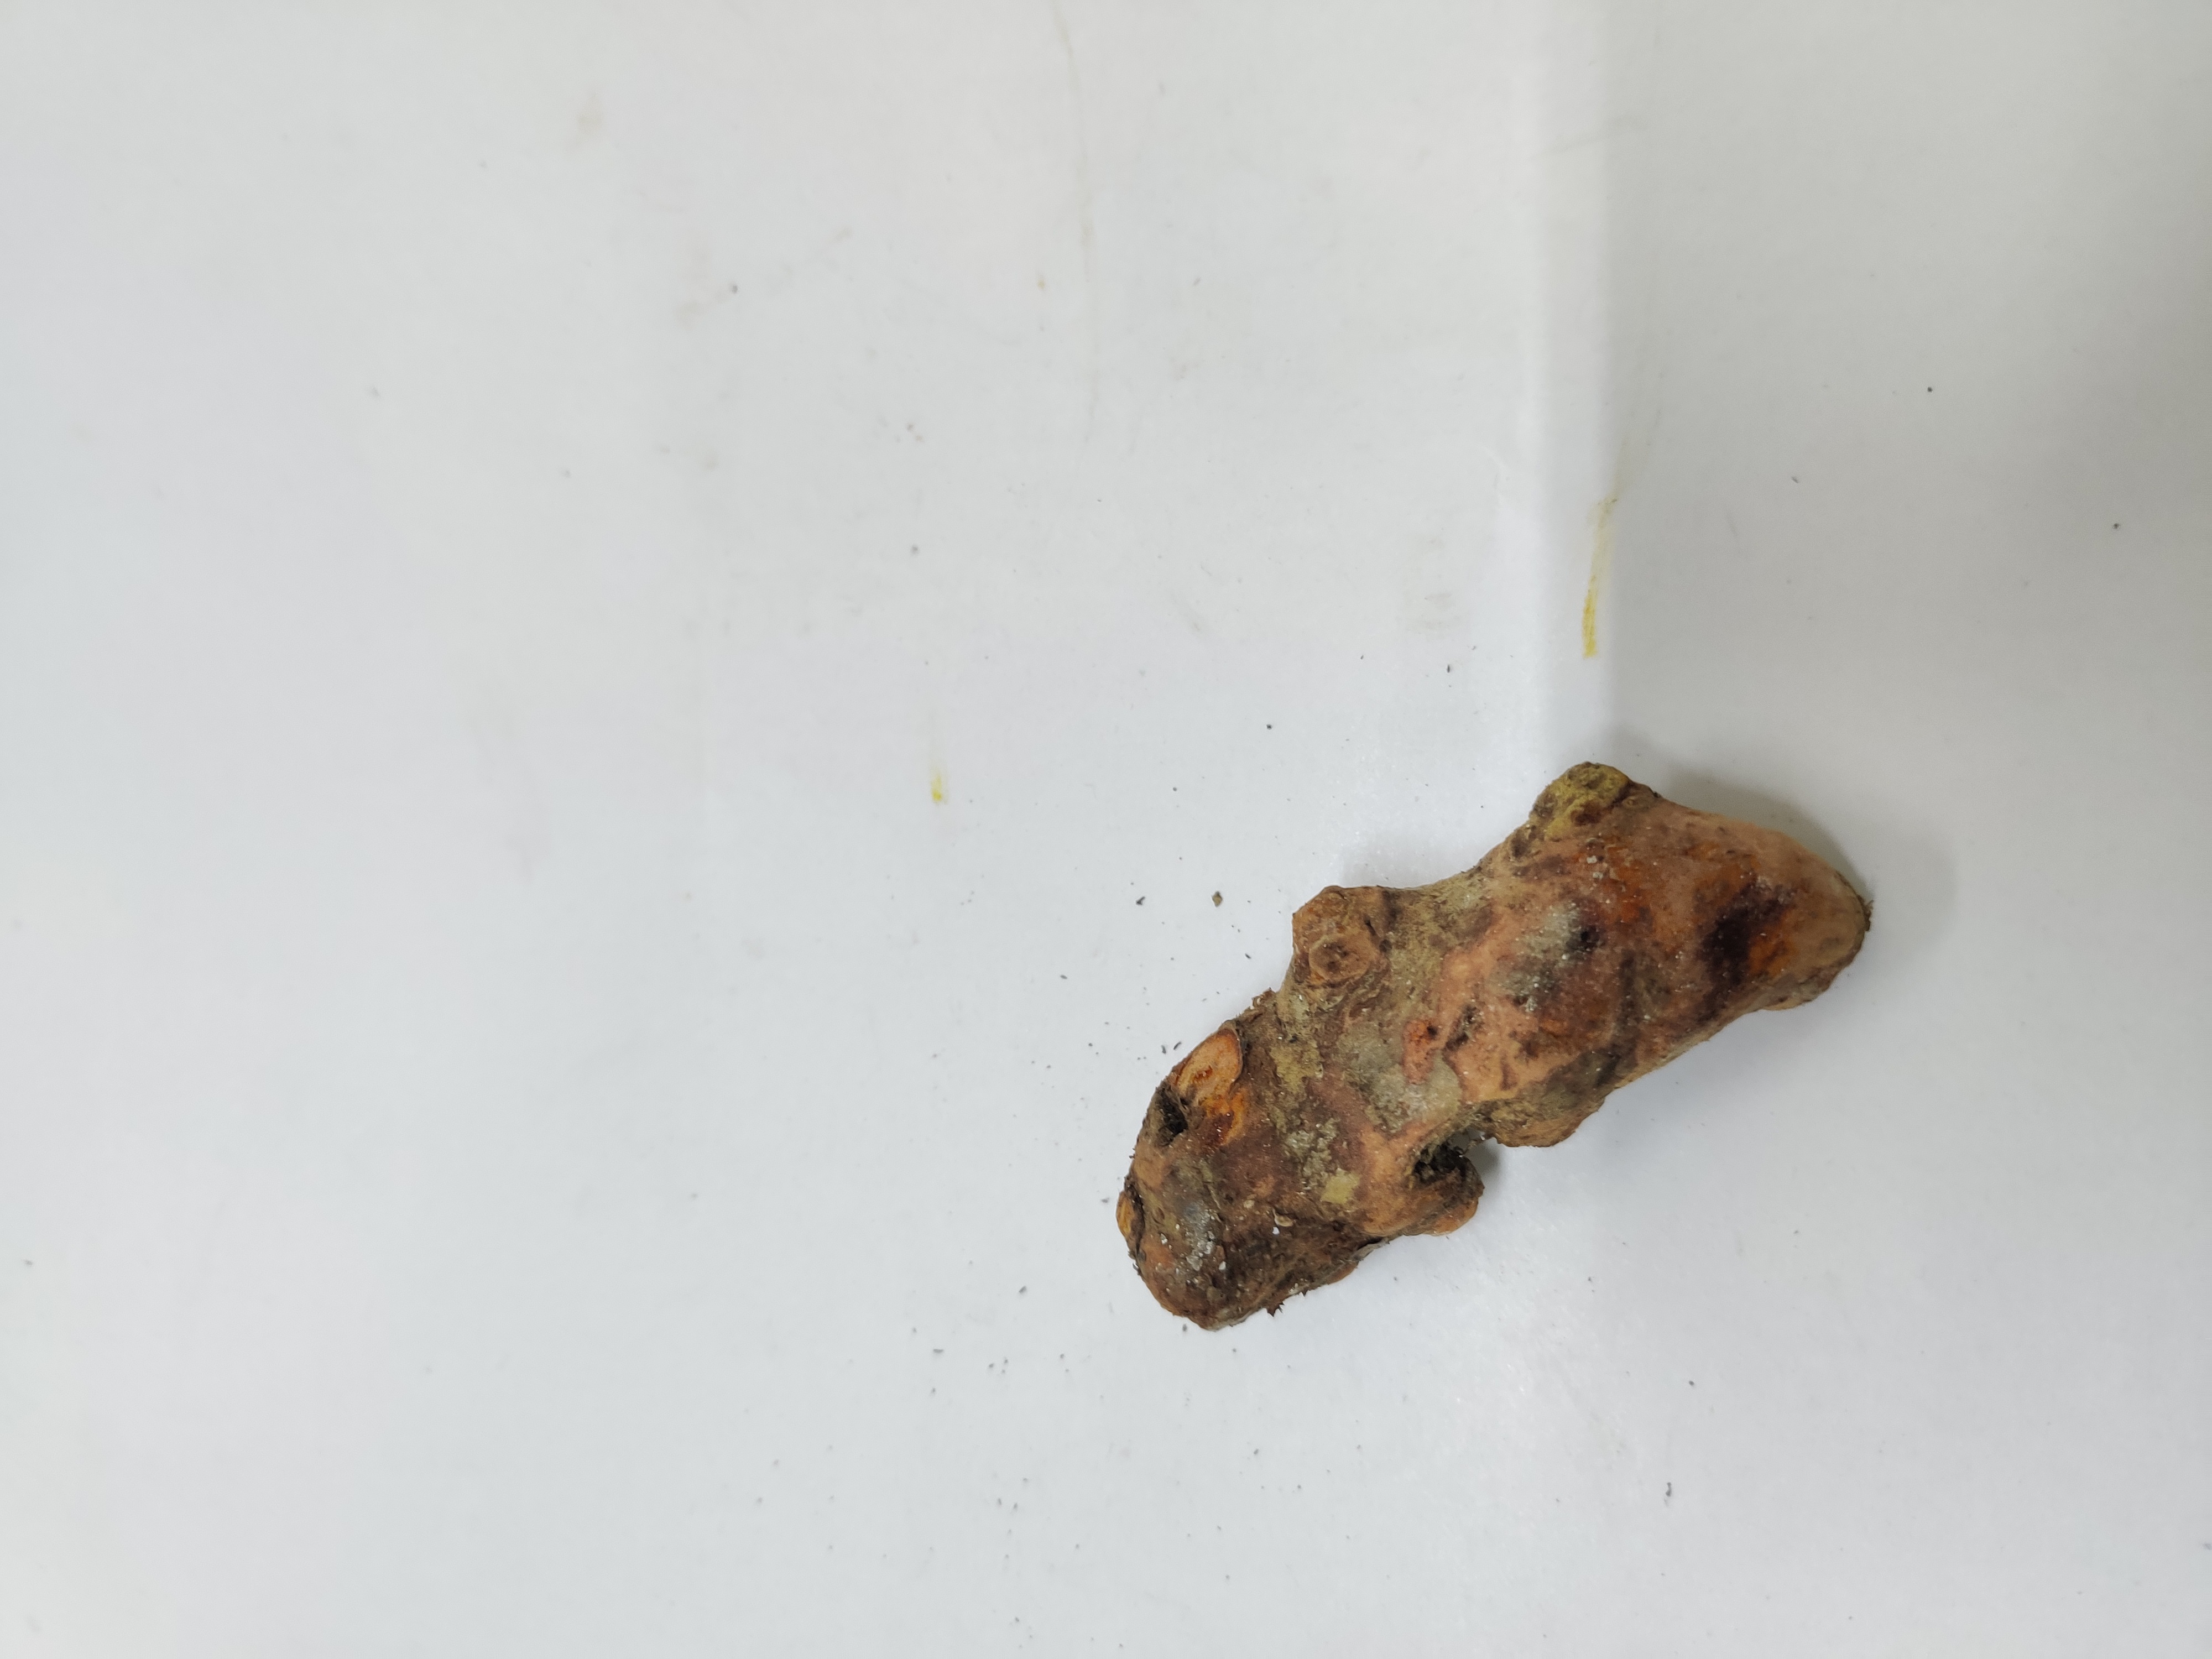
Crop: Turmeric
Condition: Severely Damaged